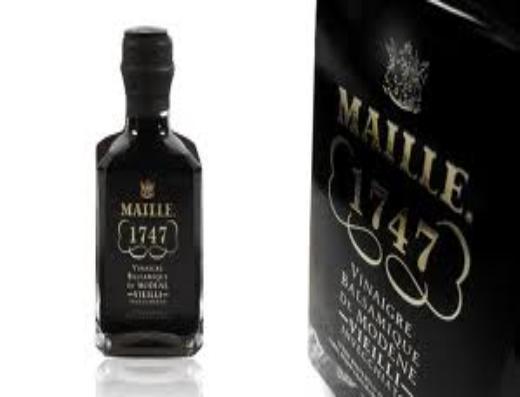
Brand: Maille
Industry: Food